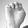
ASL letter: E